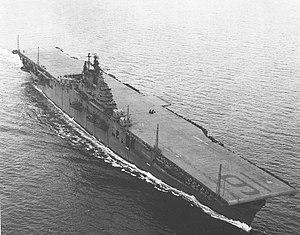
Les Têtes brûlées est une série télévisée américaine comportant un pilote de 120 minutes et trente-cinq épisodes de 47 minutes, créée par Stephen J. Cannell et diffusée entre le 21 septembre 1976 et le 6 avril 1978 sur le réseau NBC.